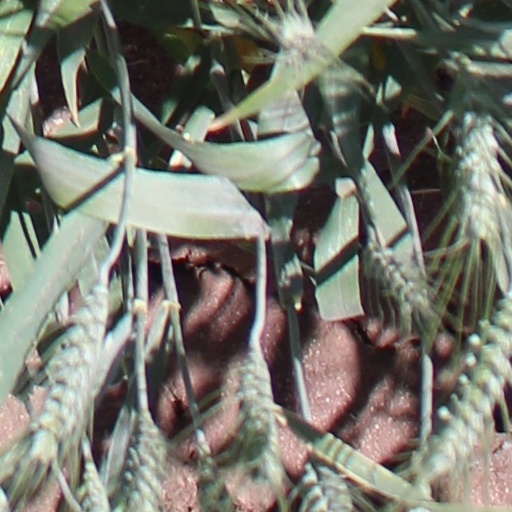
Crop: wheat